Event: Nepal Earthquake
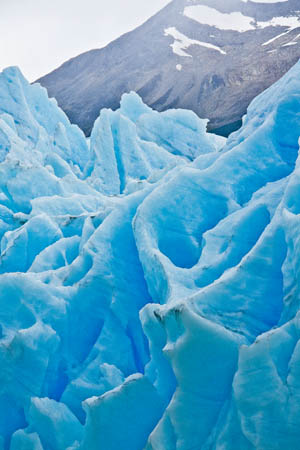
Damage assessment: no_damage